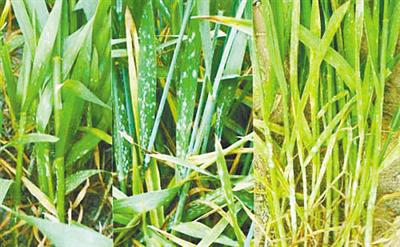
Plant: Wheat
Disease: wheat powdery mildew